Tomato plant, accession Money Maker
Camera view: vertical (180 deg); turntable rotation: 270 degrees
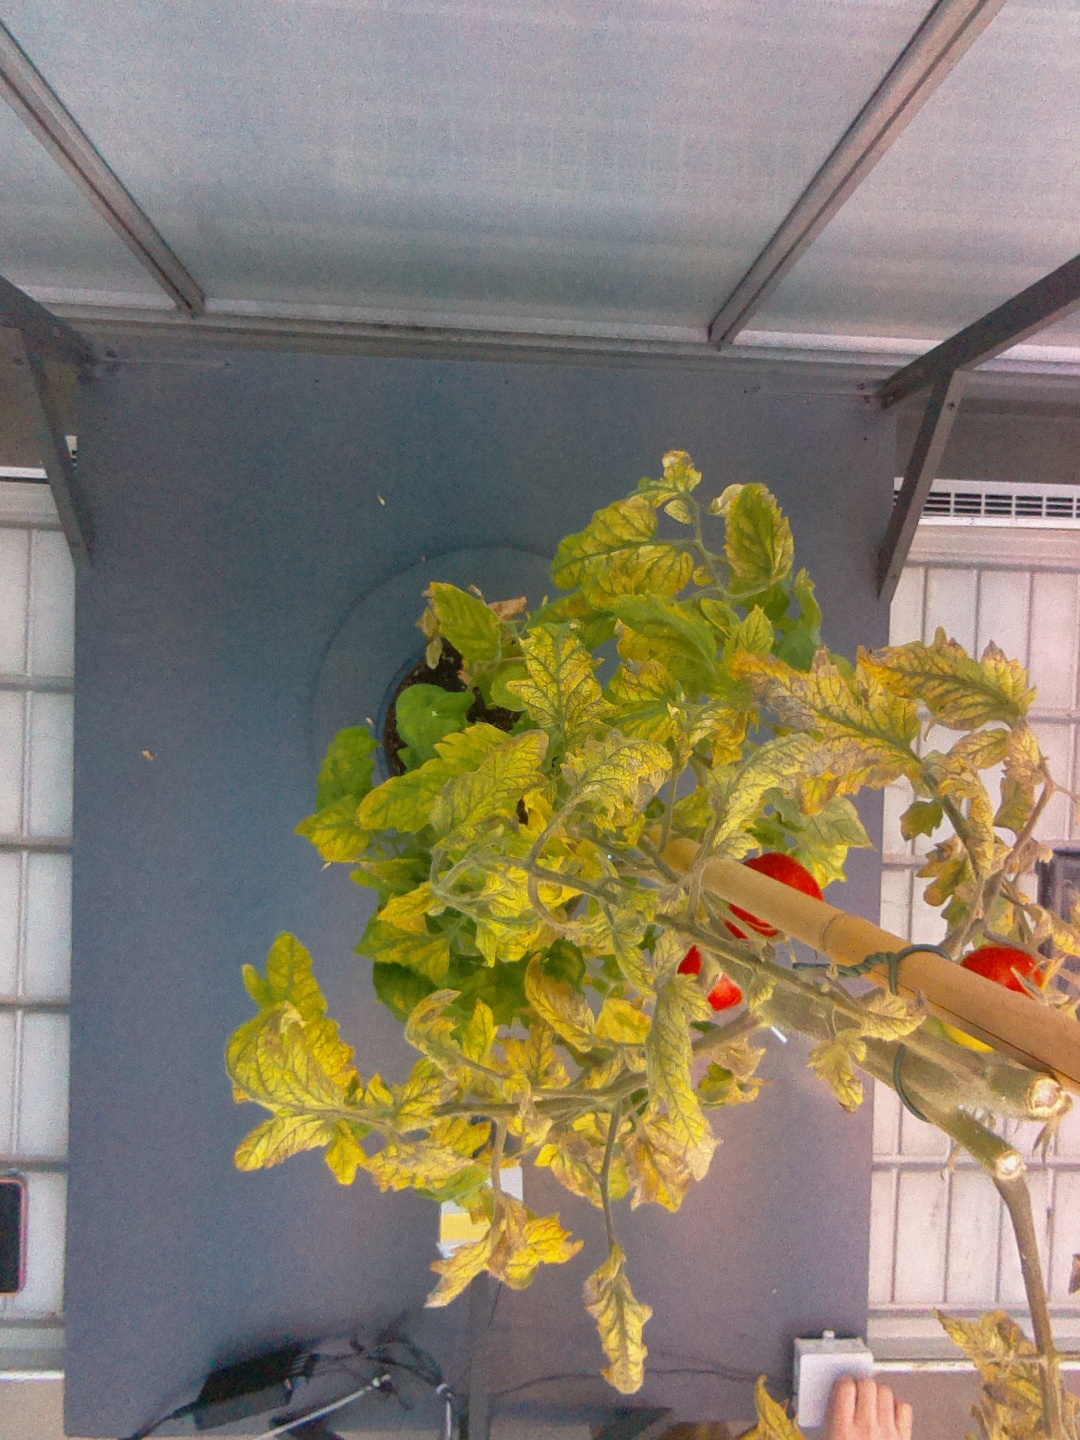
BBCH growth stage 83: 30%-40% of fruits show typical fully ripe color